Avner Strauss

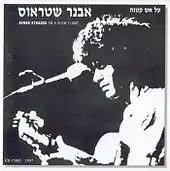
Avner Strauss on L.P. cover of "On a Slow Flame"

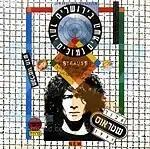
"In Jerusalem Heavens are Nearer" CD cover

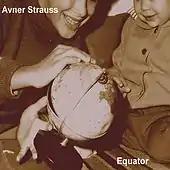
Album Cover Equator Avner Strauss

Avner Strauss poems have been published in various magazines among these are; Mantis 1976, April 2010, February 2011 issues of Moznaim and in the Jewish poetry anthology "Voices Within the Ark" along with poems by his grandfather and great grandfather Martin Buber.